Herbert Hope Risley

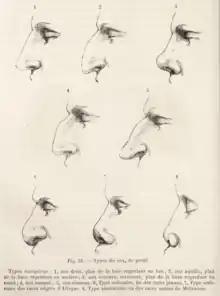
Image showing drawings of various nasal shapes.

In 1885, Risley was appointed to conduct a project titled the Ethnographic Survey of Bengal, which Augustus Rivers Thompson, the Lieutenant-Governor of the Presidency at the time, believed to be a sensible exercise. The Indian Rebellion of 1857 had come close to overturning Company rule in India, and the disruption led the British government to take over administrative control from the British East India Company. Members of the ICS such as Richard Carnac Temple thought that if further discontent were to be avoided, it was necessary to obtain a better understanding of the colonial subjects, particularly those from the rural areas. As time went on, the ethnographic studies and their resultant categorisations were embodied in numerous official publications and became an essential part of the administrative mechanisms of the colonial government; of those categorisations it was caste that was regarded to be, in Risley's words, "the cement that holds together the myriad units of Indian society". The desire for ethnographic studies was expressed by another Raj administrator, Denzil Ibbetson, in his 1883 report on the 1881 census of Punjab: